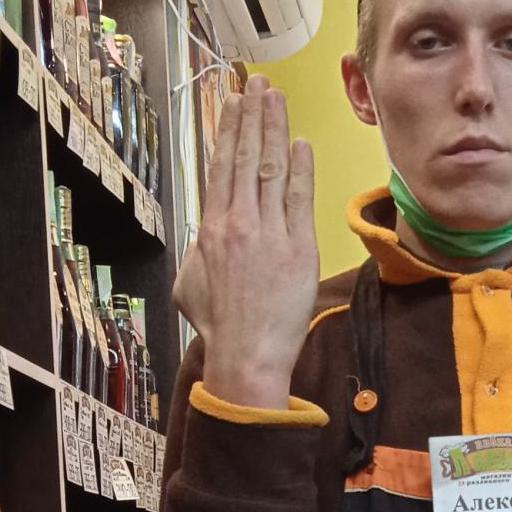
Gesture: stop_inverted